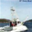
Label: ship